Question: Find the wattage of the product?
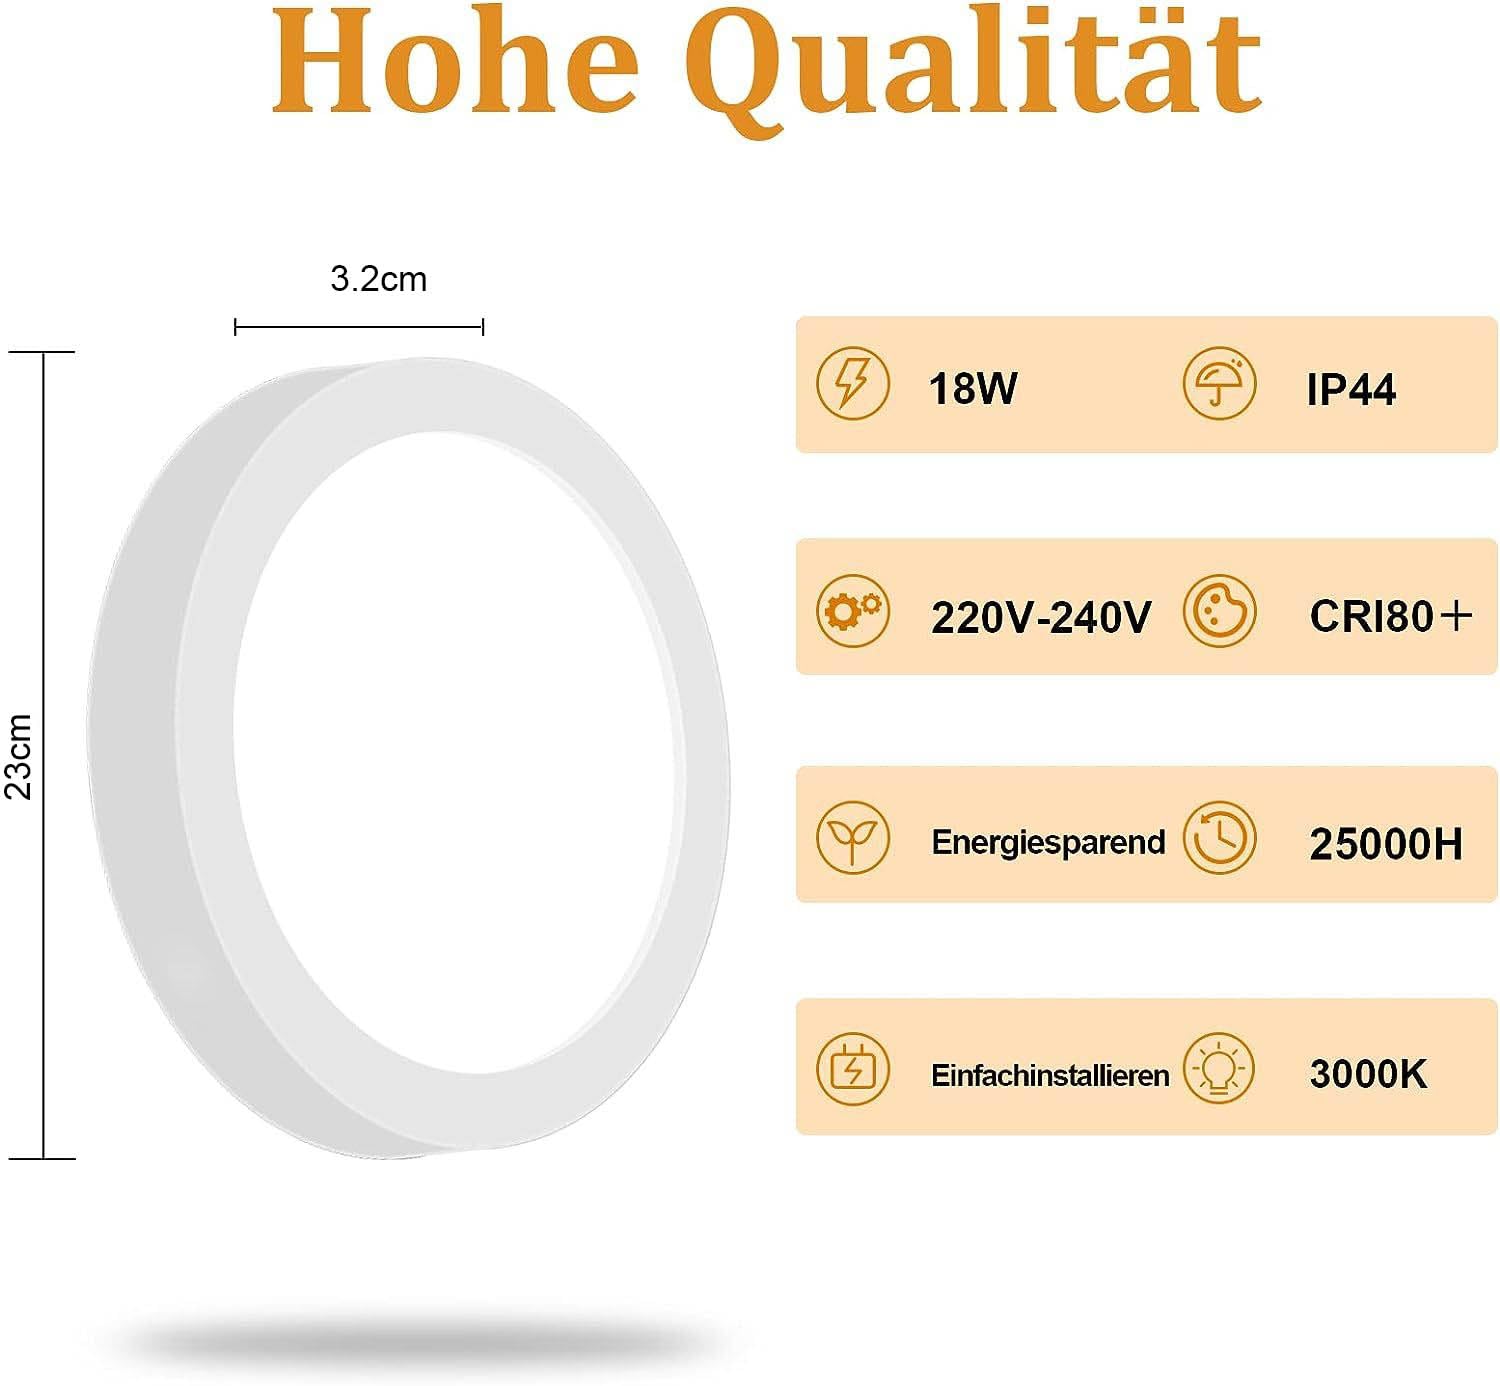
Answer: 18.0 watt